Monterrey

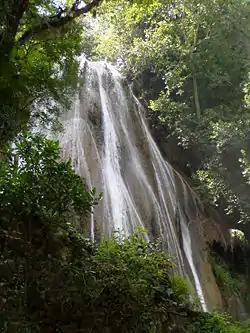
Cola de Caballo (horse's tail)

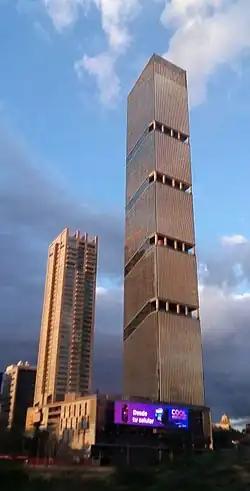
Torres Obispado, the tallest skyscraper in Latin America

Monterrey is connected with the United States–Mexico border, the sea and inland Mexico through different roads, including the Carretera Nacional (also known as the Pan-American Highway) that runs from Nuevo Laredo to Mexico City and south, and the Carretera Interoceánica connecting Matamoros with the port of Mazatlán on the Pacific; it is also crossed by highways 40, 45, and 57. The divided highway Monterrey-Saltillo-Matehuala-Mexico City is the main land corridor to interior Mexico.